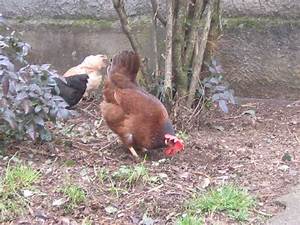
Label: chicken